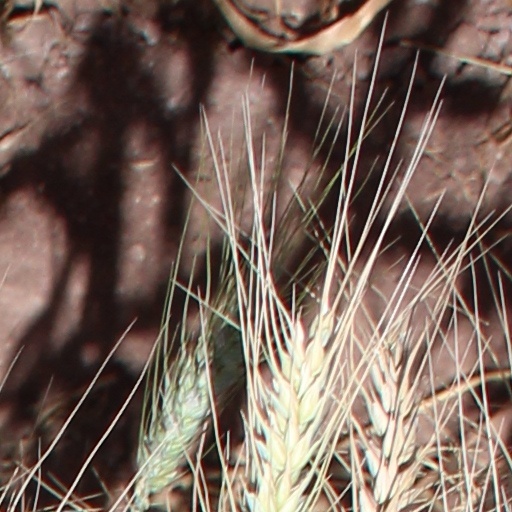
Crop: wheat